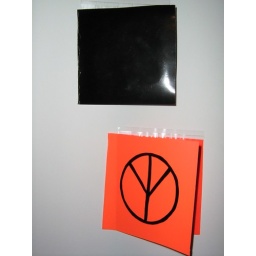
BOOK+CD. Hand binded. $8.00-$10.00:: 40 in Neo-Salmon. 10 in black &amp;amp; yellow Limited Edition. Both come with posters